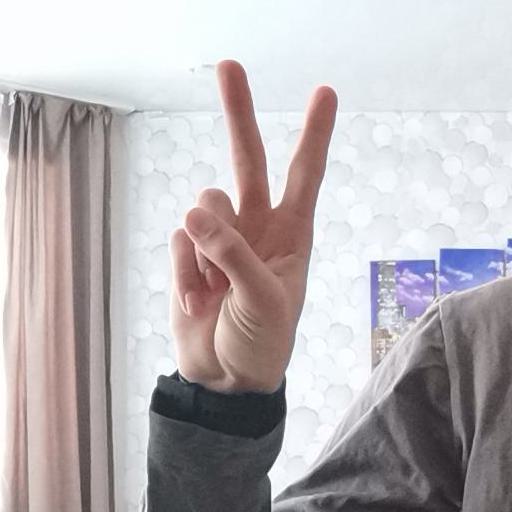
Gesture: peace